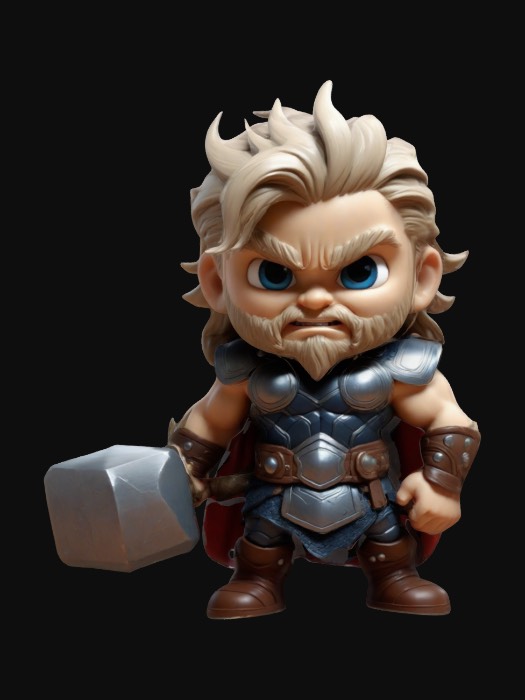
미적 점수 (1~10점): 6